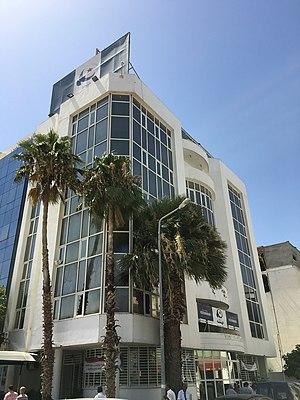
Siège du Mouvement Ennahdha à Tunis, juillet 2019. العربية: مقر حركة النهضة، تونس العاصمة، يوليو 2019.
Ennahdha, ou mouvement Ennahdha, est un parti politique tunisien islamiste conservateur.